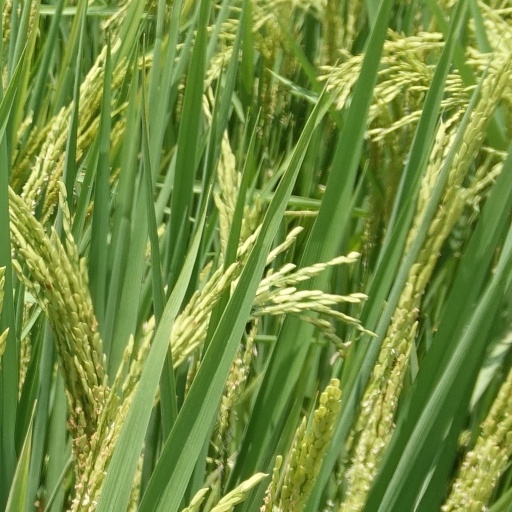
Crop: rice